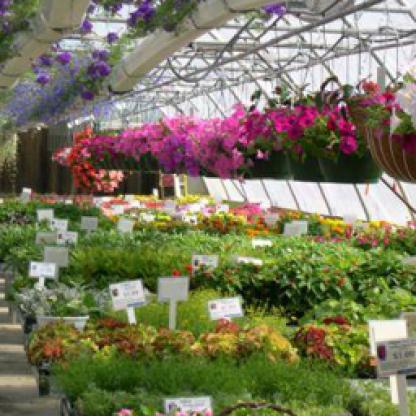
Scene: Indoor